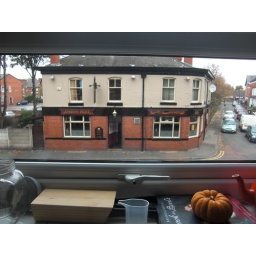
pub across the street from our house. view from window above the kitchen sink.